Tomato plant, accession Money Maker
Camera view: horizontal (90 deg, fisheye); turntable rotation: 240 degrees
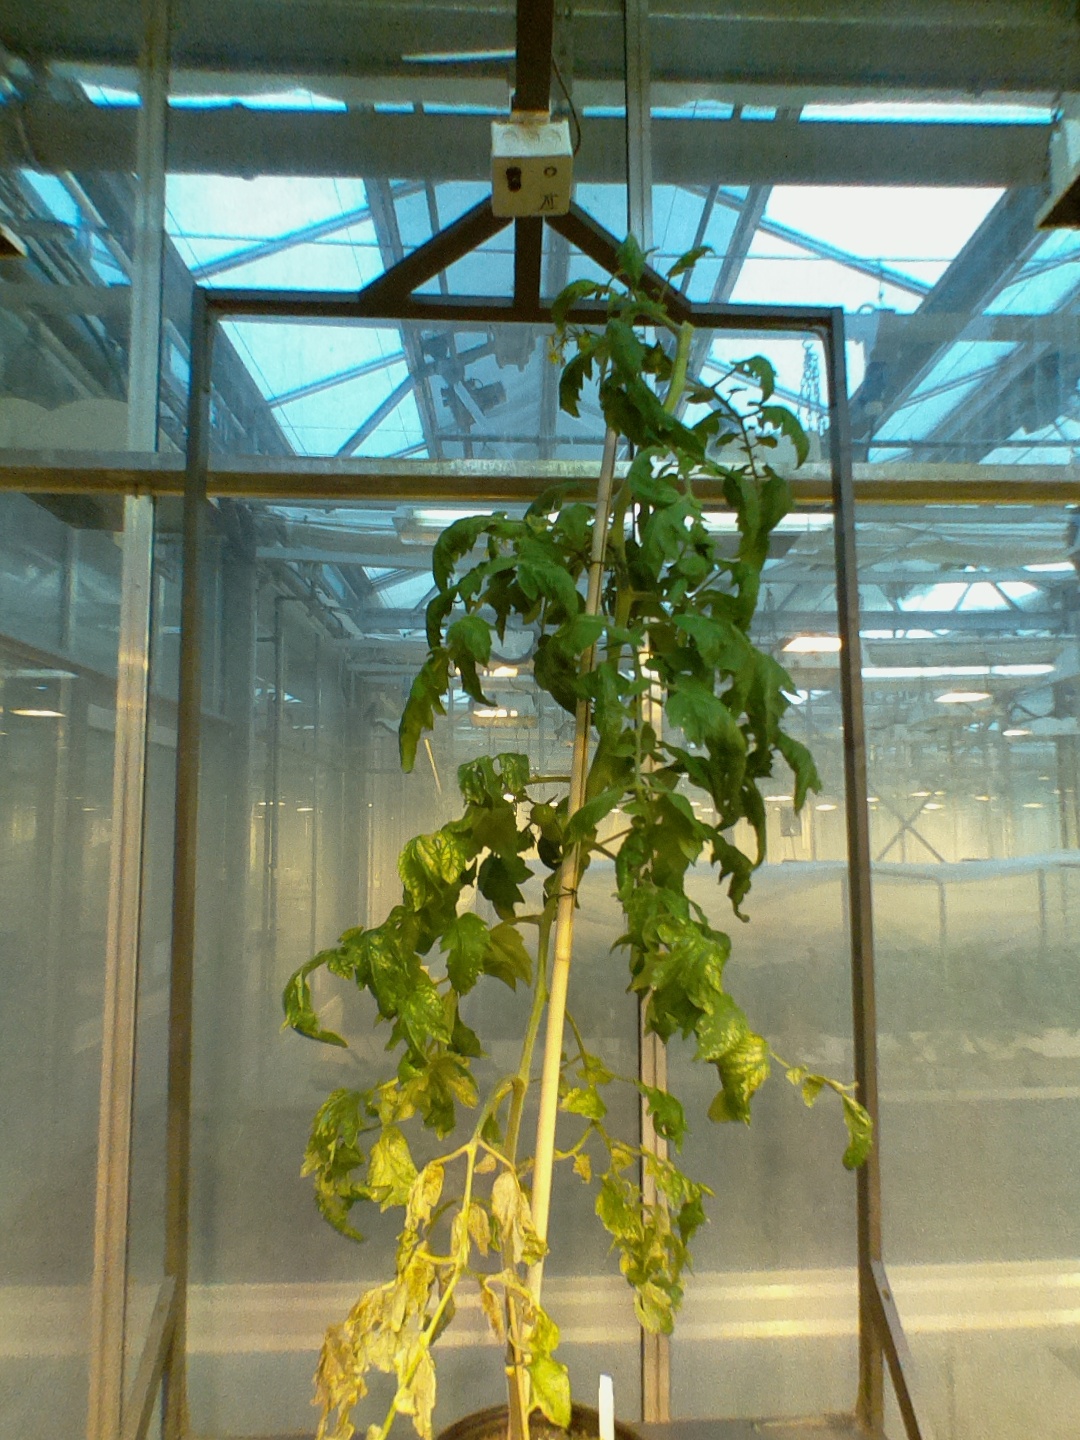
BBCH growth stage 71: 10%-20% of final fruit size